History of rail transport in Ireland

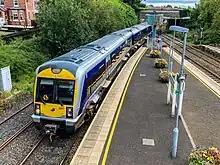
NIR Class 3000 no. 3007 terminating at Lisburn train station

The Listowel and Ballybunion Railway was opened in 1888. It was the world's first commercial monorail, named the Lartigue system after Charles Lartigue. It operated between Listowel and Ballybunion in County Kerry until 1924.